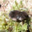
Label: shrew